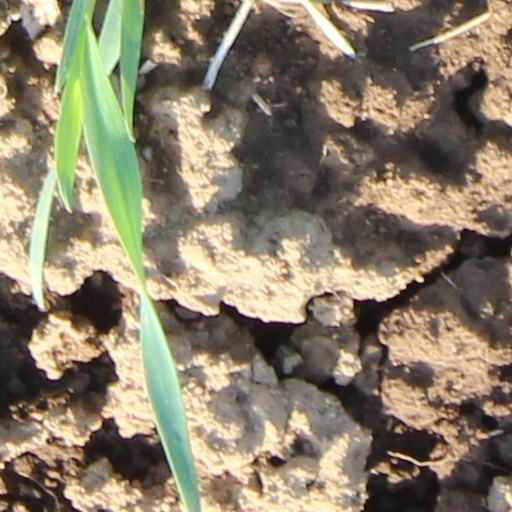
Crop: wheat